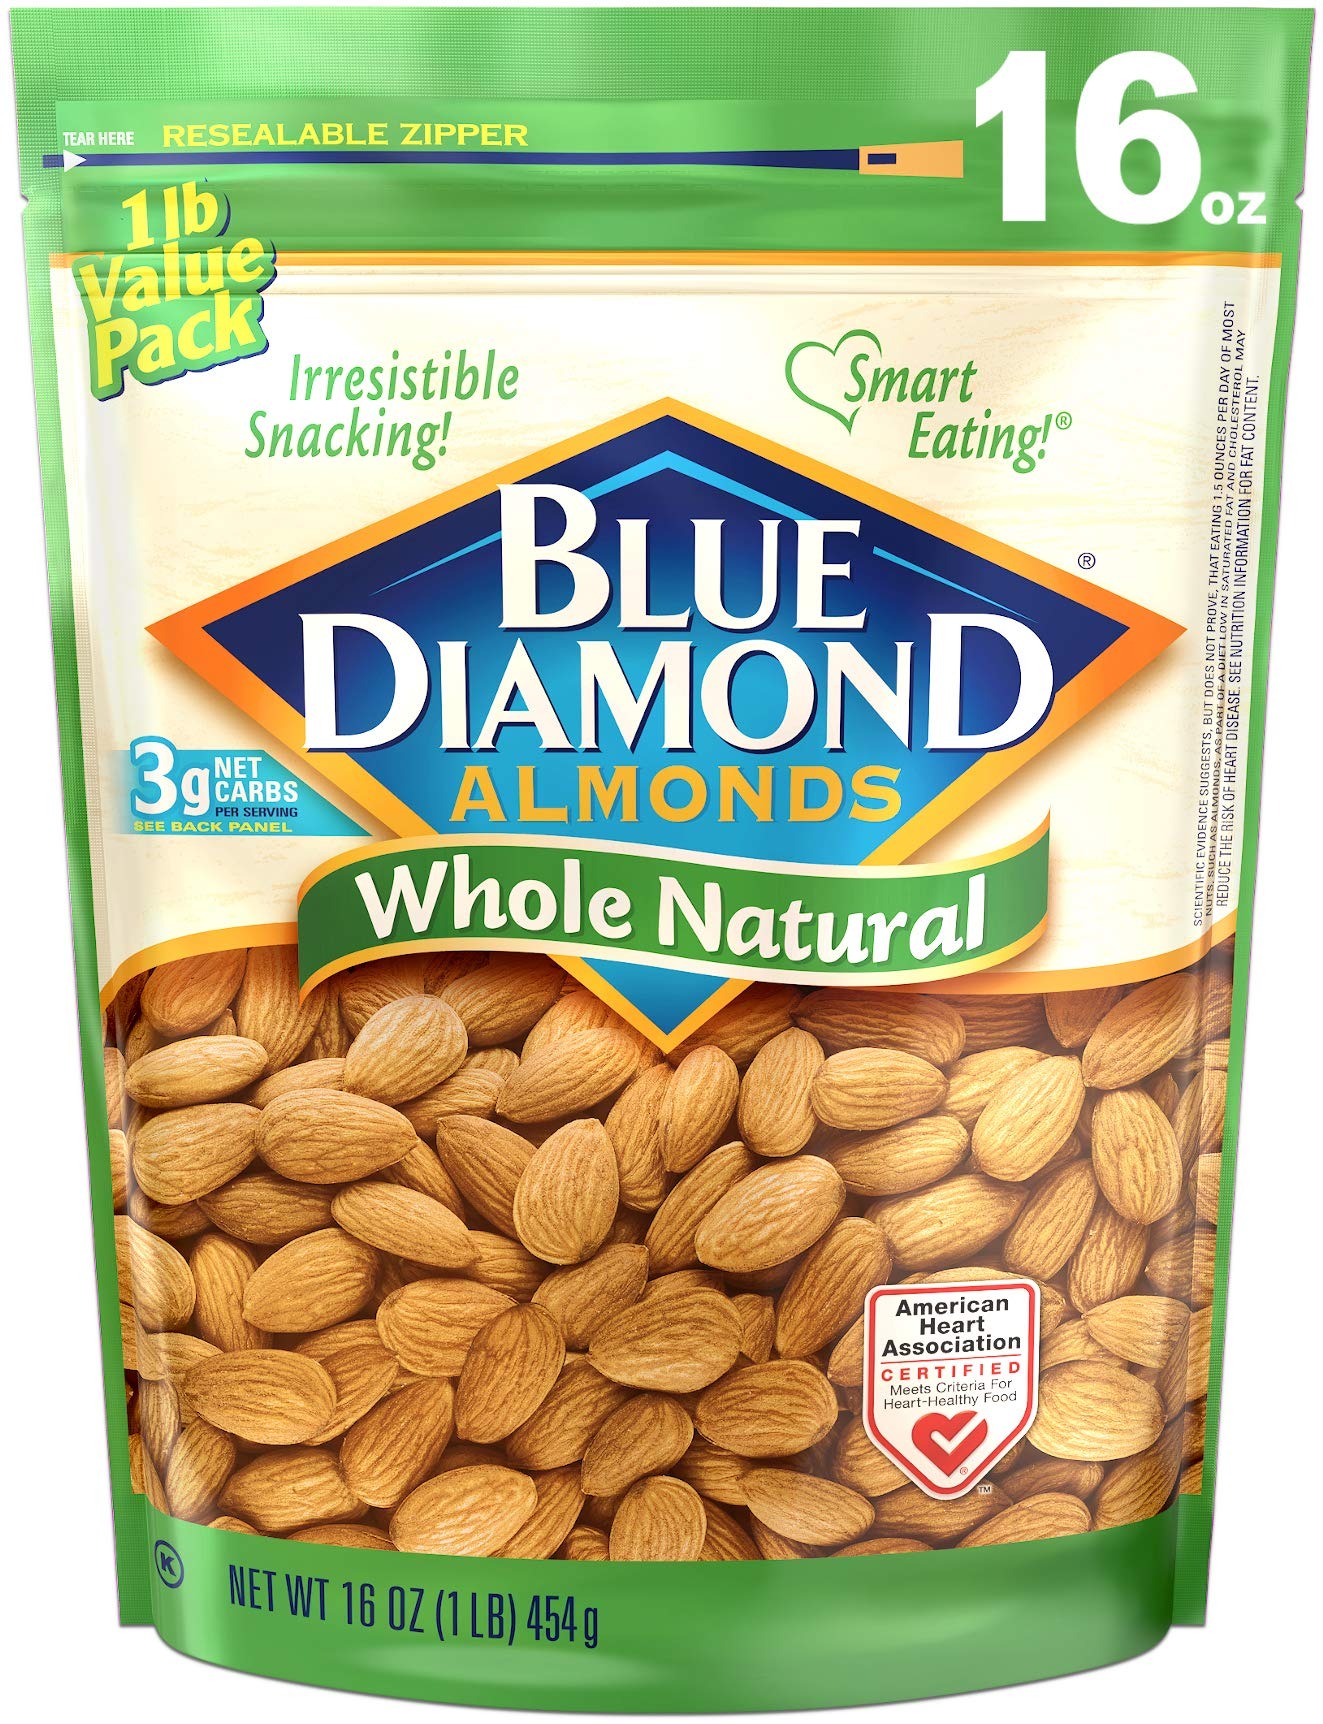
Item Name: Blue Diamond Almonds Whole Natural, 16 oz.
Bullet Point 1: Contains 1 - 16 ounce bags of Blue Diamond Whole Natural Raw Almonds
Bullet Point 2: Whole Natural Blue Diamond almonds are the best way to appreciate the flavor of the almond.
Bullet Point 3: Perfect for snacking, they're also ideal for your favorite recipes.
Bullet Point 4: 3g fiber, 0g trans fat
Bullet Point 5: Cholesterol free
Value: 16.0
Unit: Ounce

Price: 8.935